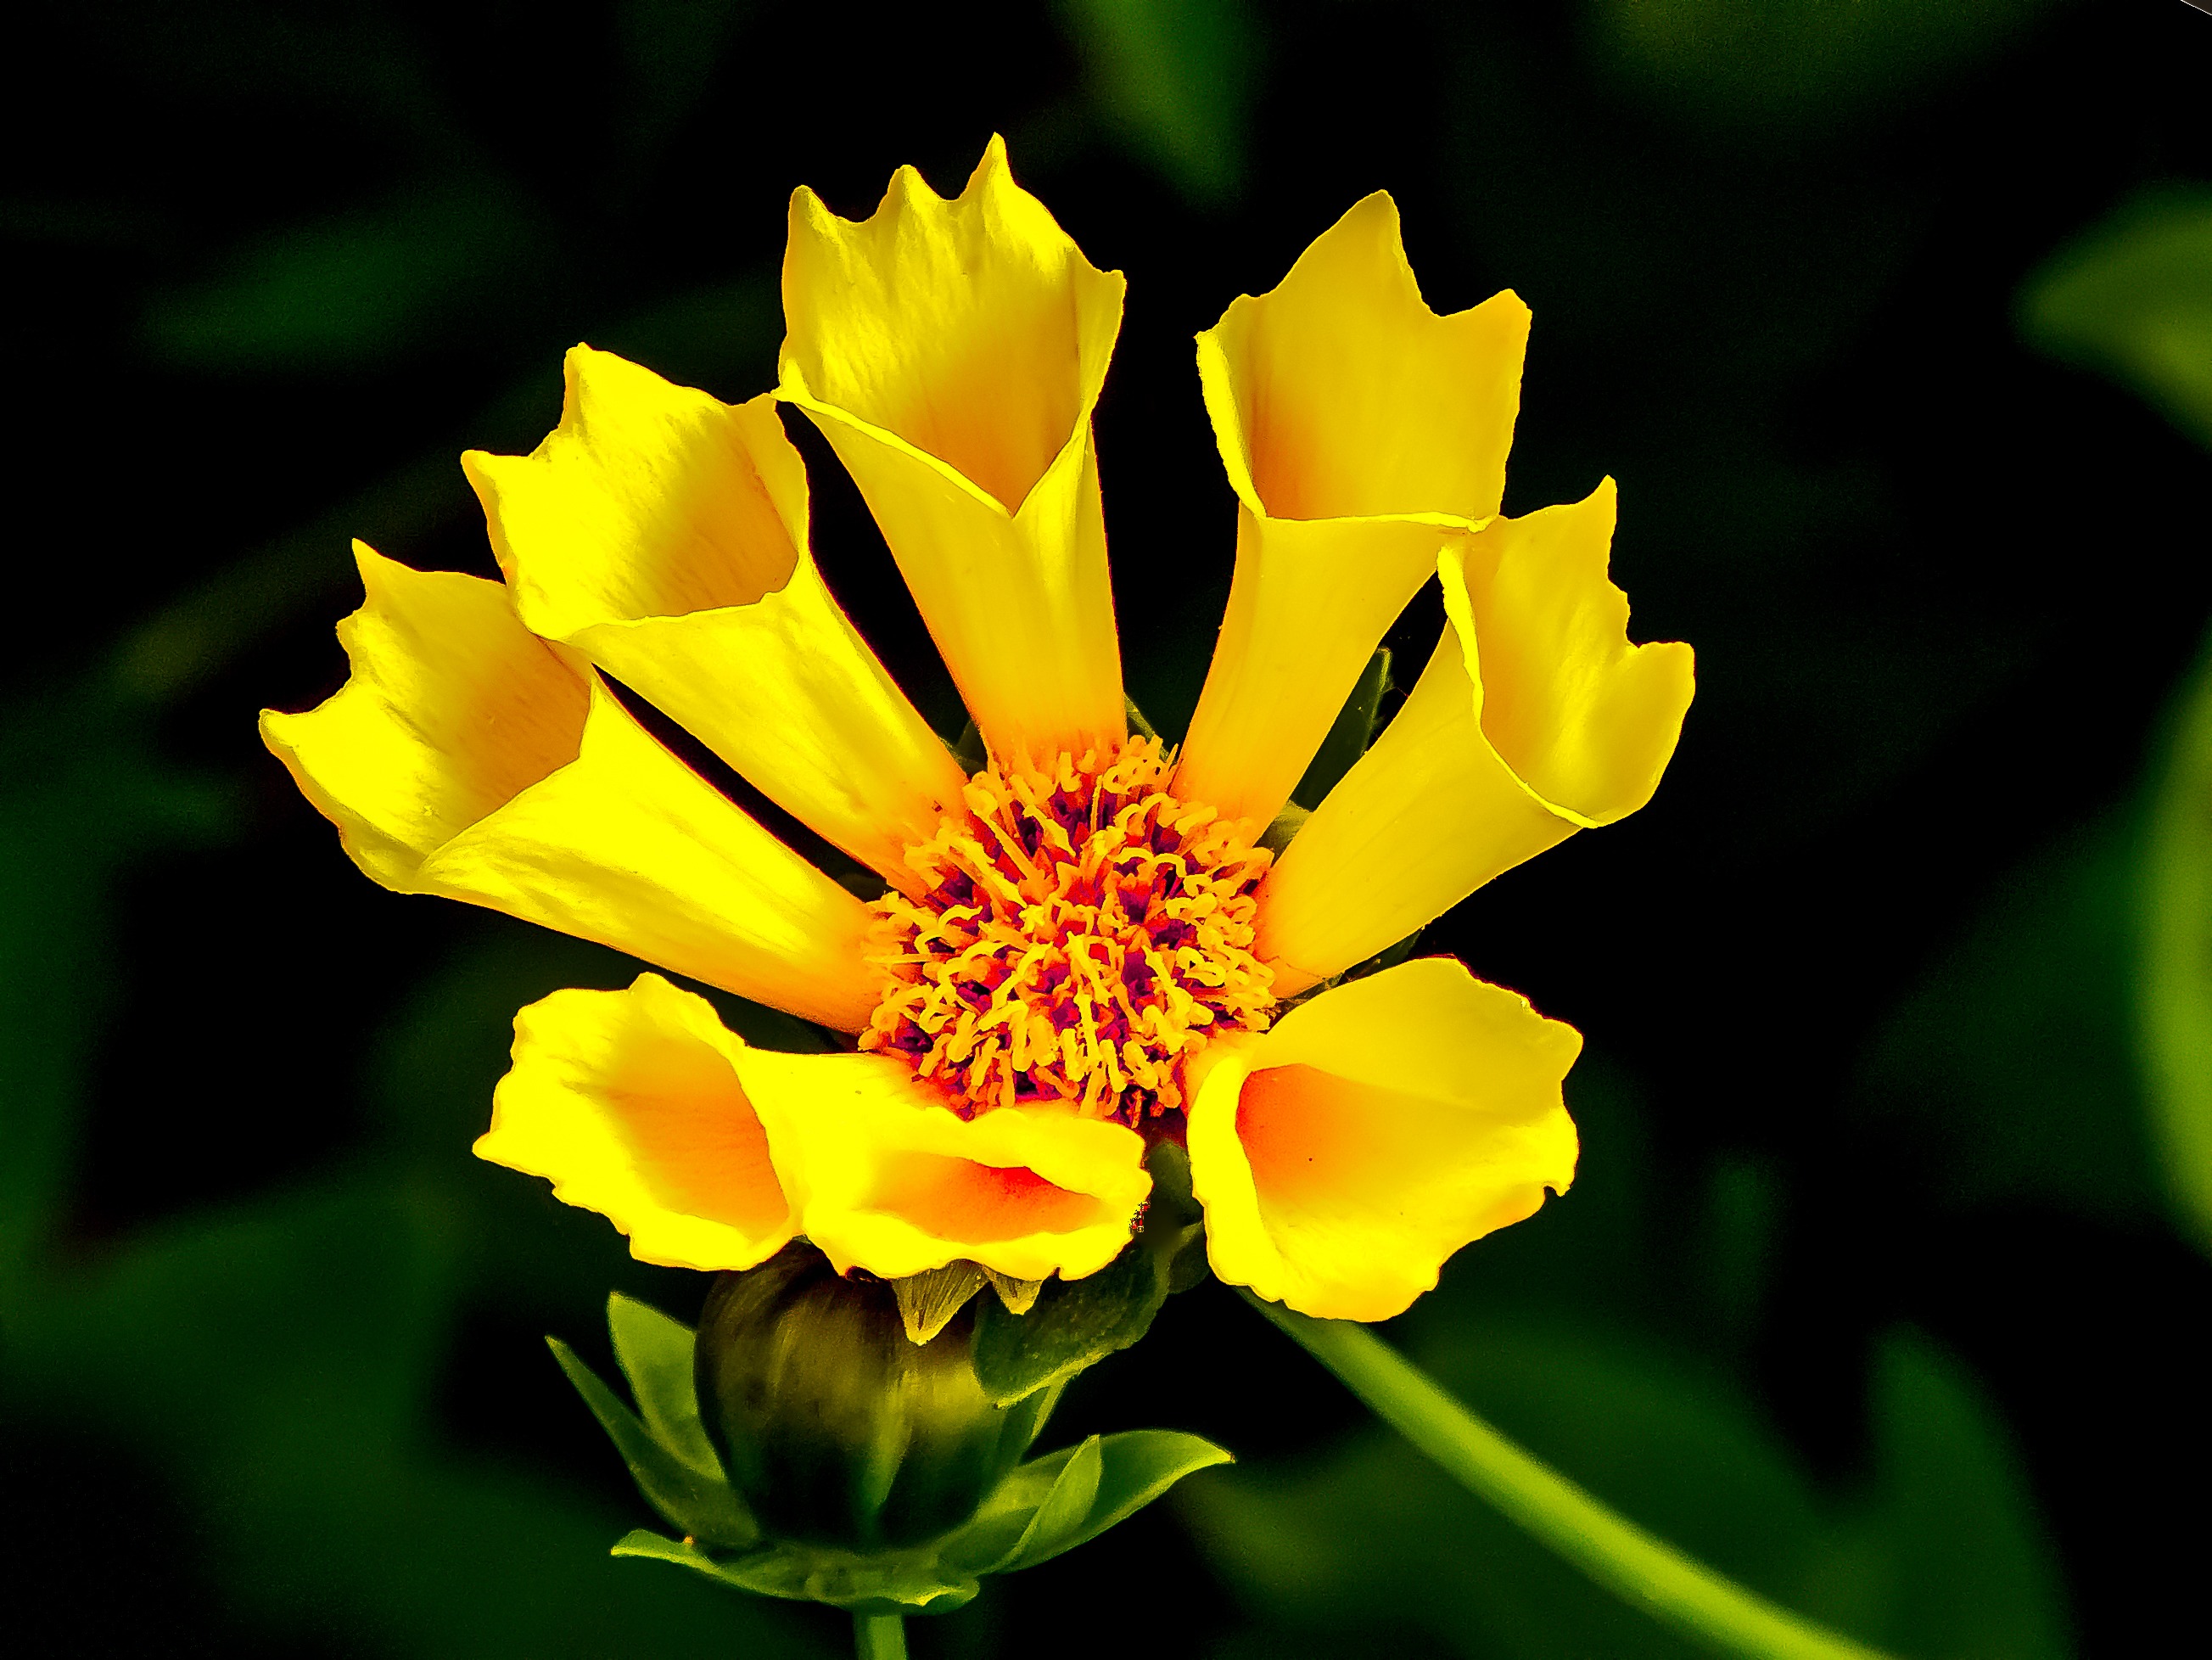
blossom, plant, flower, petal, bloom, macro, botany, yellow, flora, wildflower, macro photography, flowering plant, plant stem, land plant